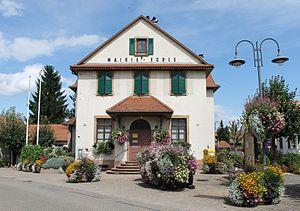
Ittenheim est une commune française située dans le département du Bas-Rhin, en région Grand Est.